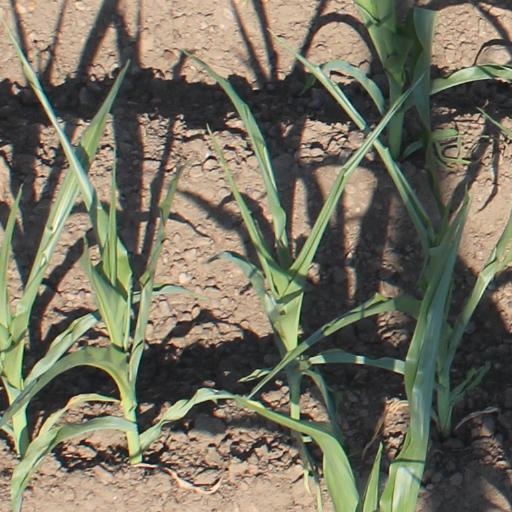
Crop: maize; corn